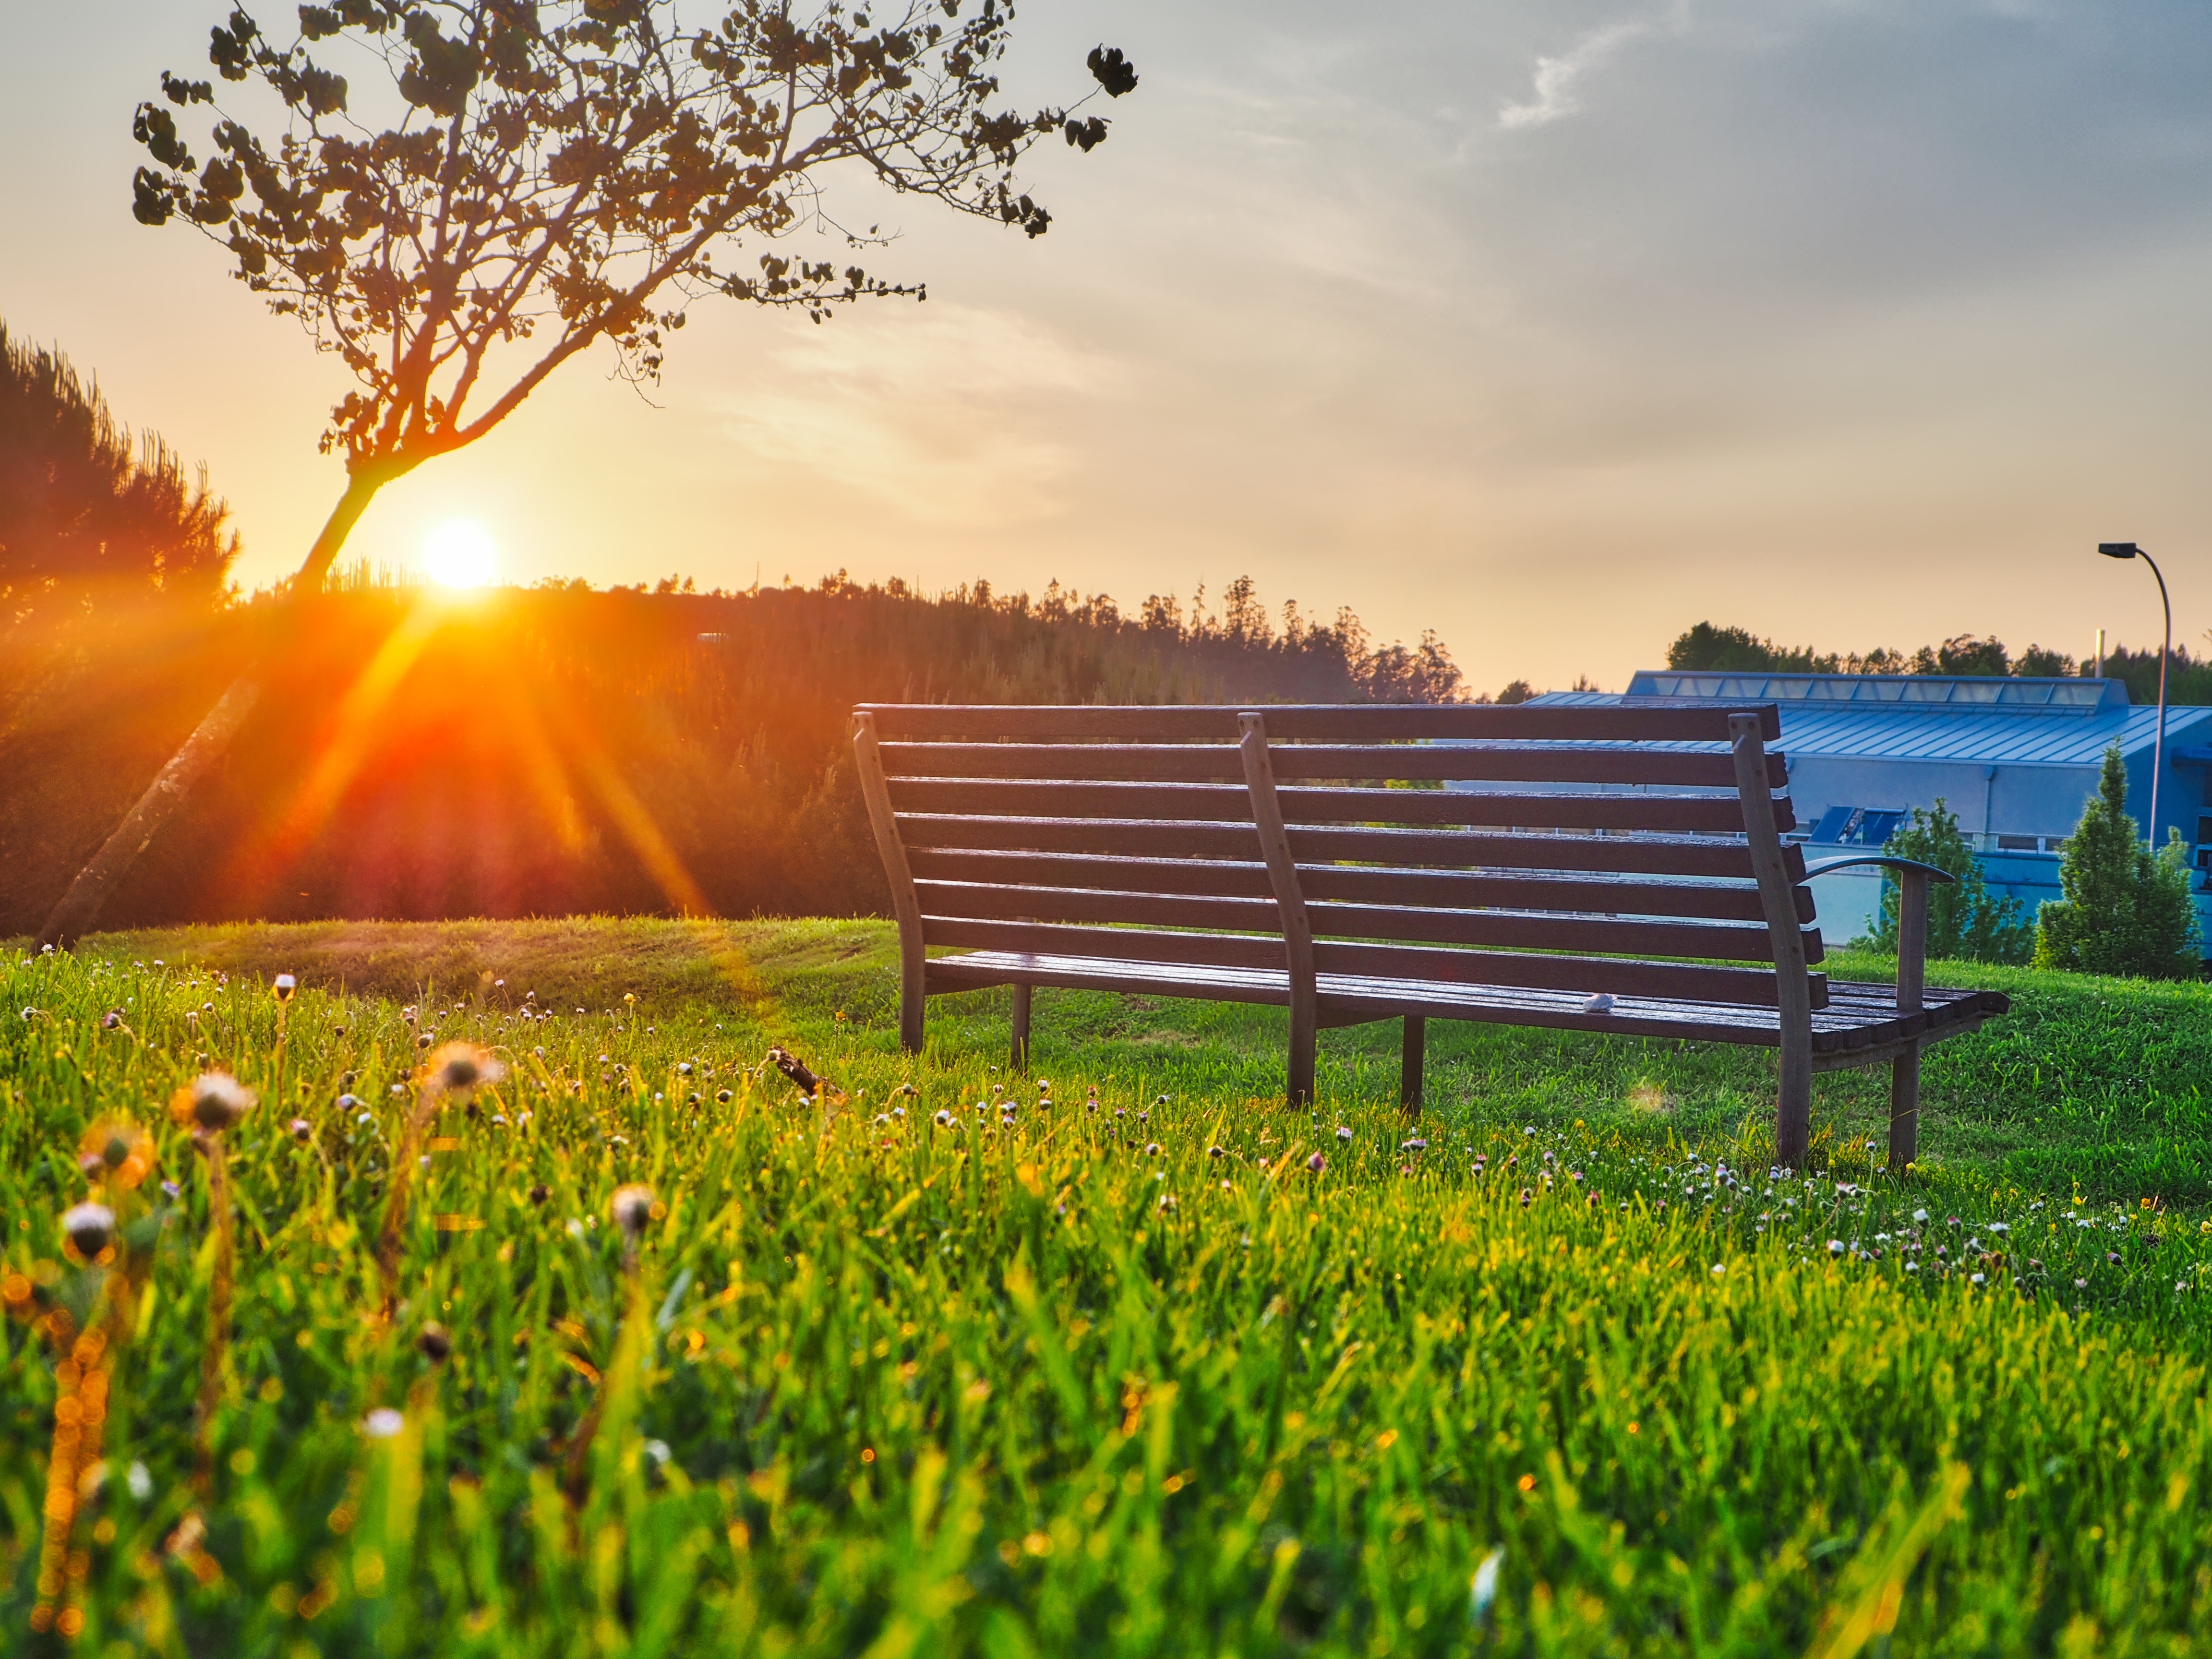
landscape, tree, nature, grass, horizon, cloud, sky, sun, sunrise, sunset, bench, field, lawn, meadow, prairie, sunlight, morning, leaf, flower, dawn, evening, autumn, agriculture, season, outdoors, rural area, atmospheric phenomenon, grass family